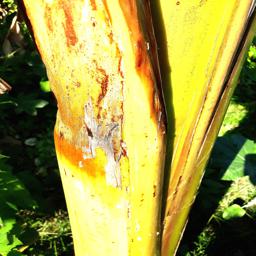
Label: PSEUDOSTEM WEEVIL